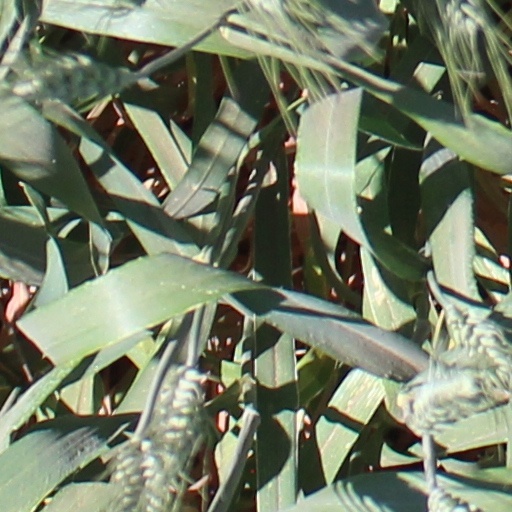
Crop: wheat